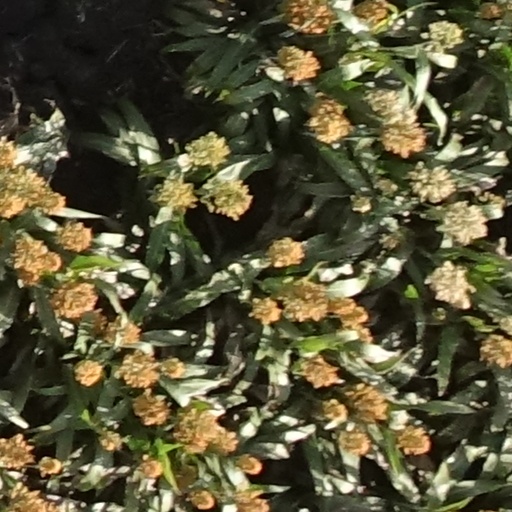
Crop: sorghum